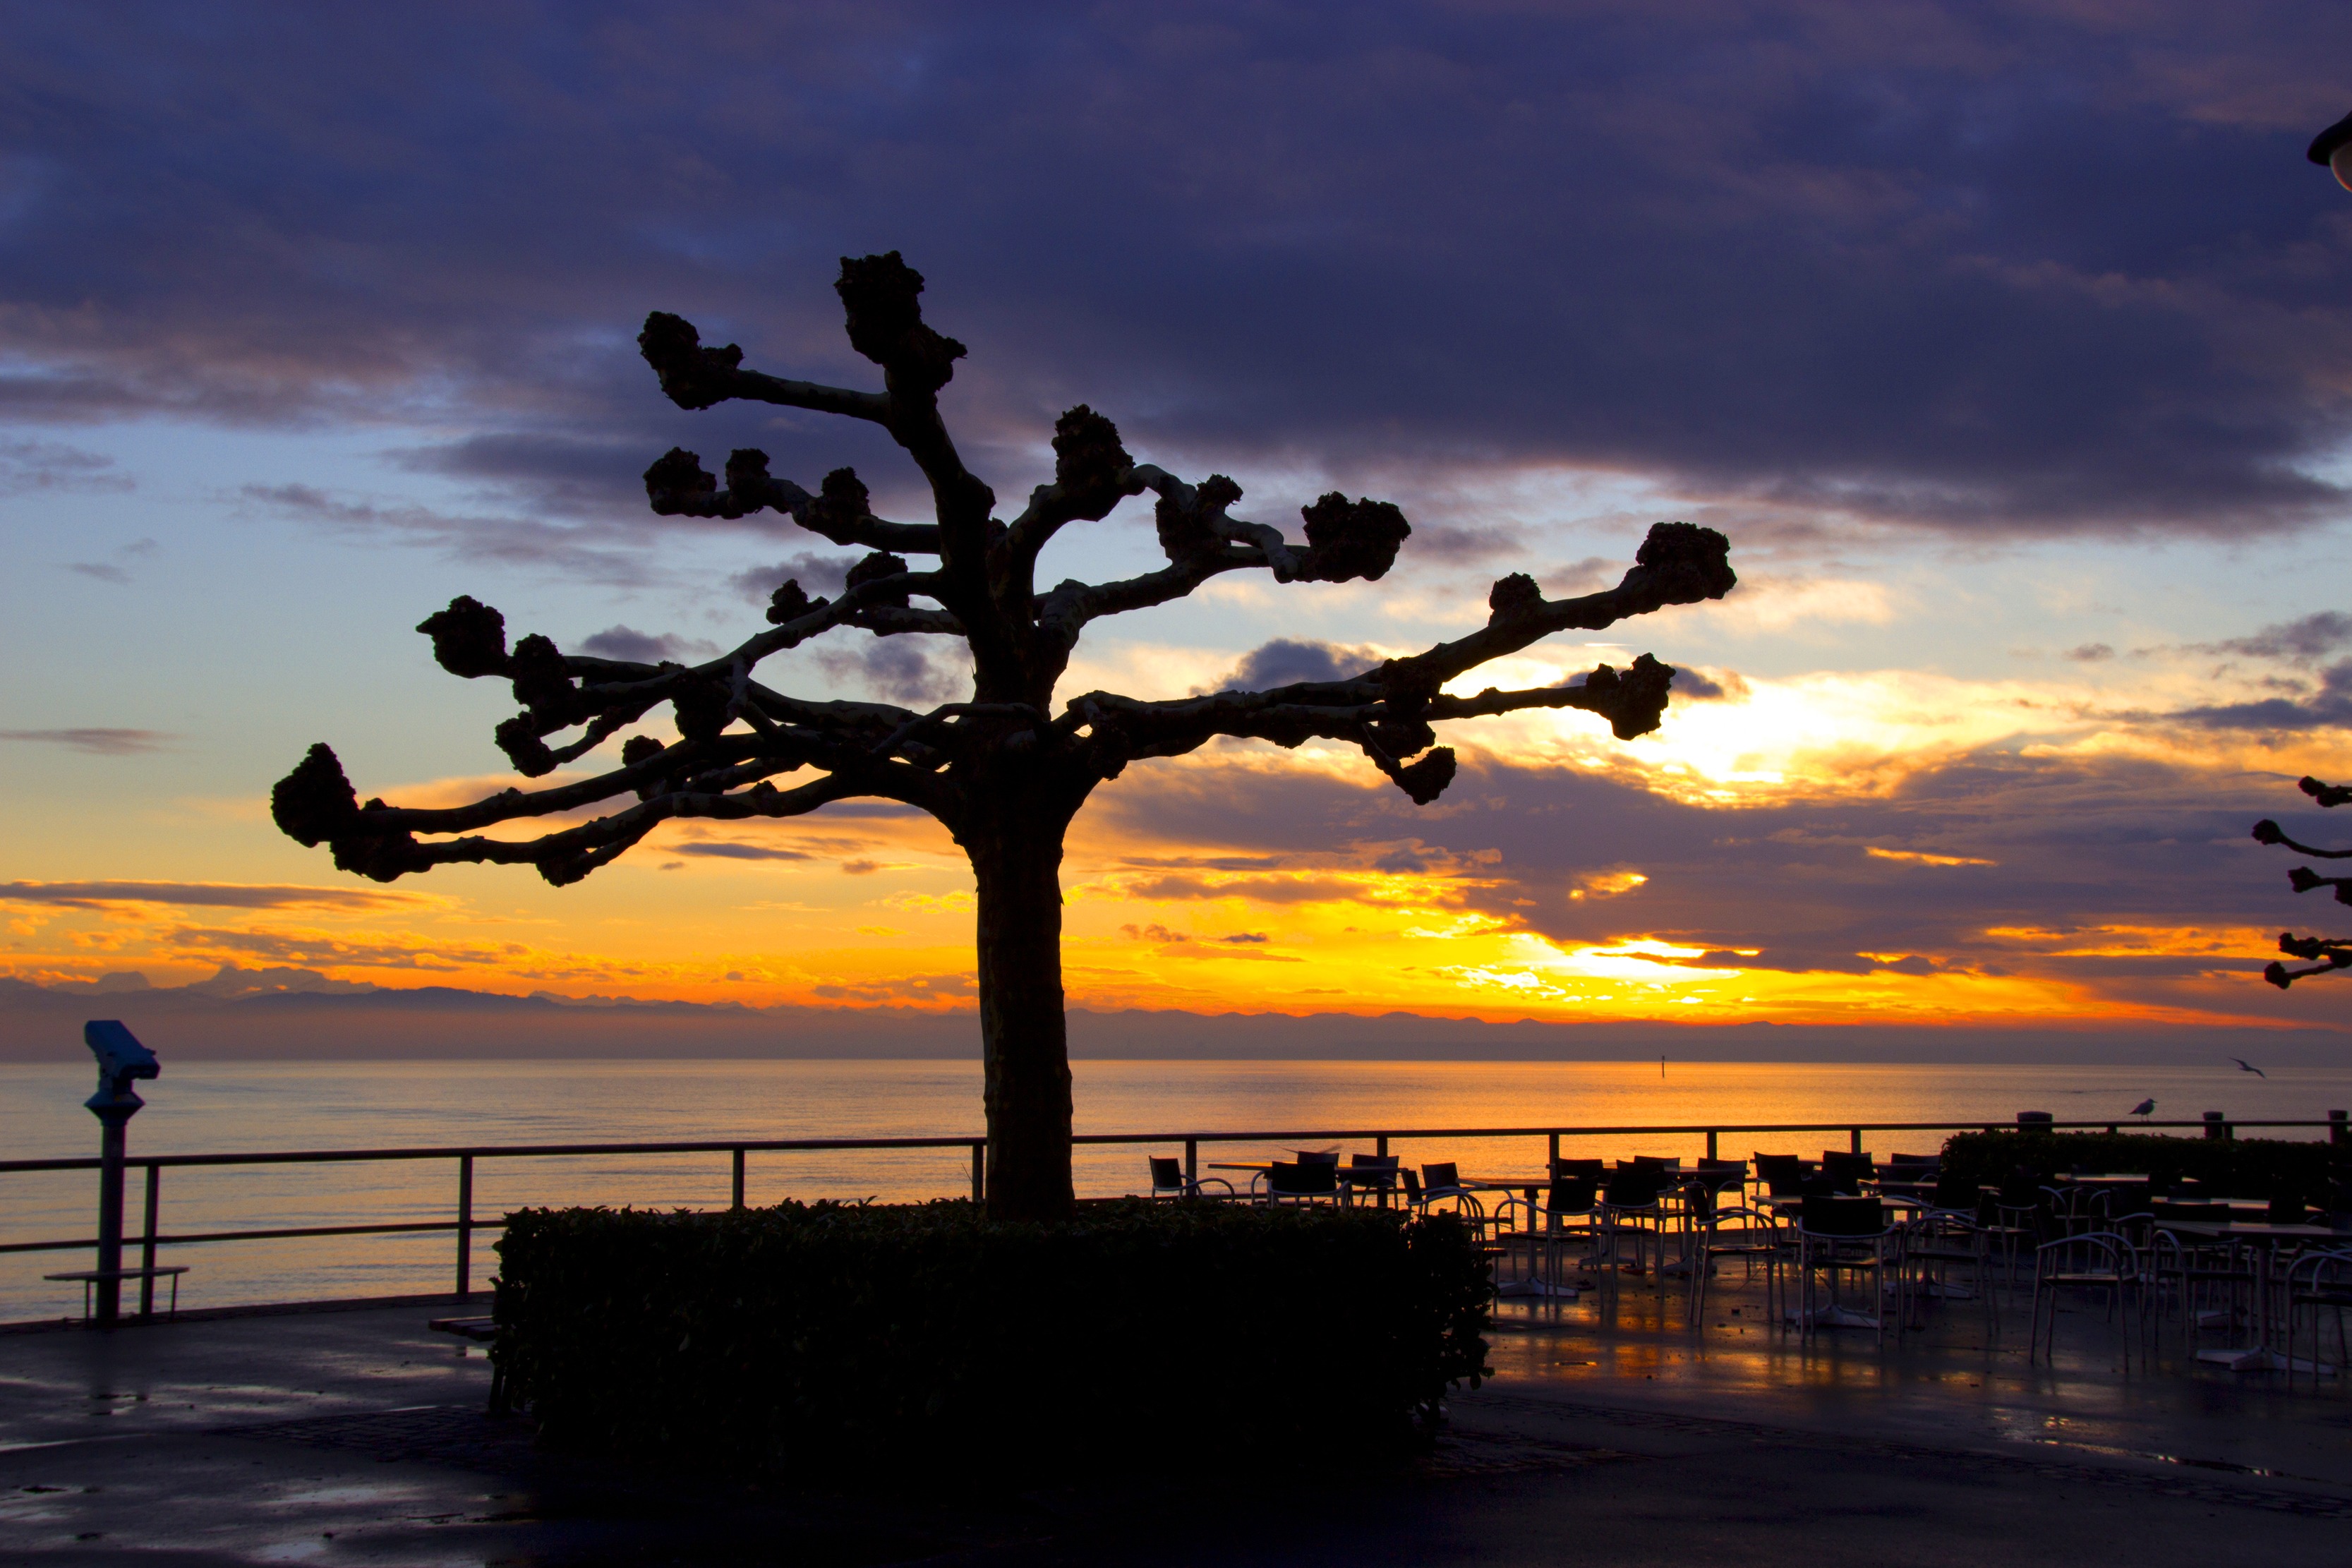
beach, sea, tree, horizon, silhouette, cloud, sky, sunrise, sunset, sunlight, morning, dawn, plane, dusk, evening, reflection, mood, afterglow, sonnenunetrgang